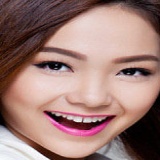
ca sĩ Minh Hằng